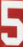
Number: 5